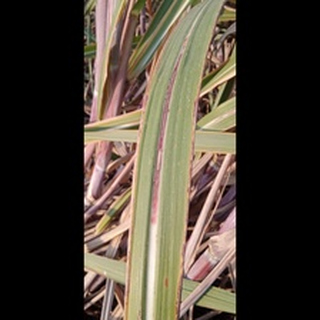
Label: sugarcane_red_rot